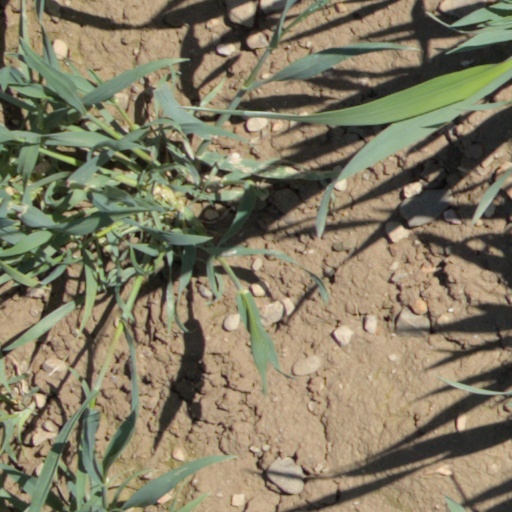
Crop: wheat